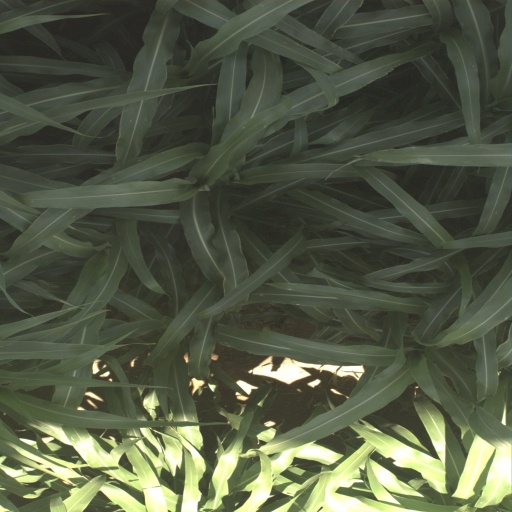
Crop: sorghum